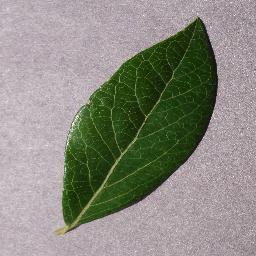
Label: Blueberry___healthy